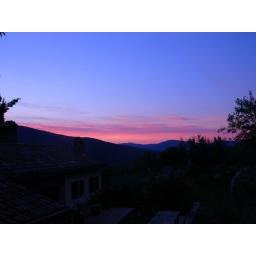
sunrise from bed in the guest house